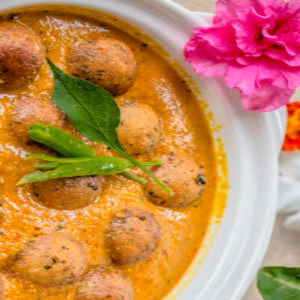
Dish: kofta